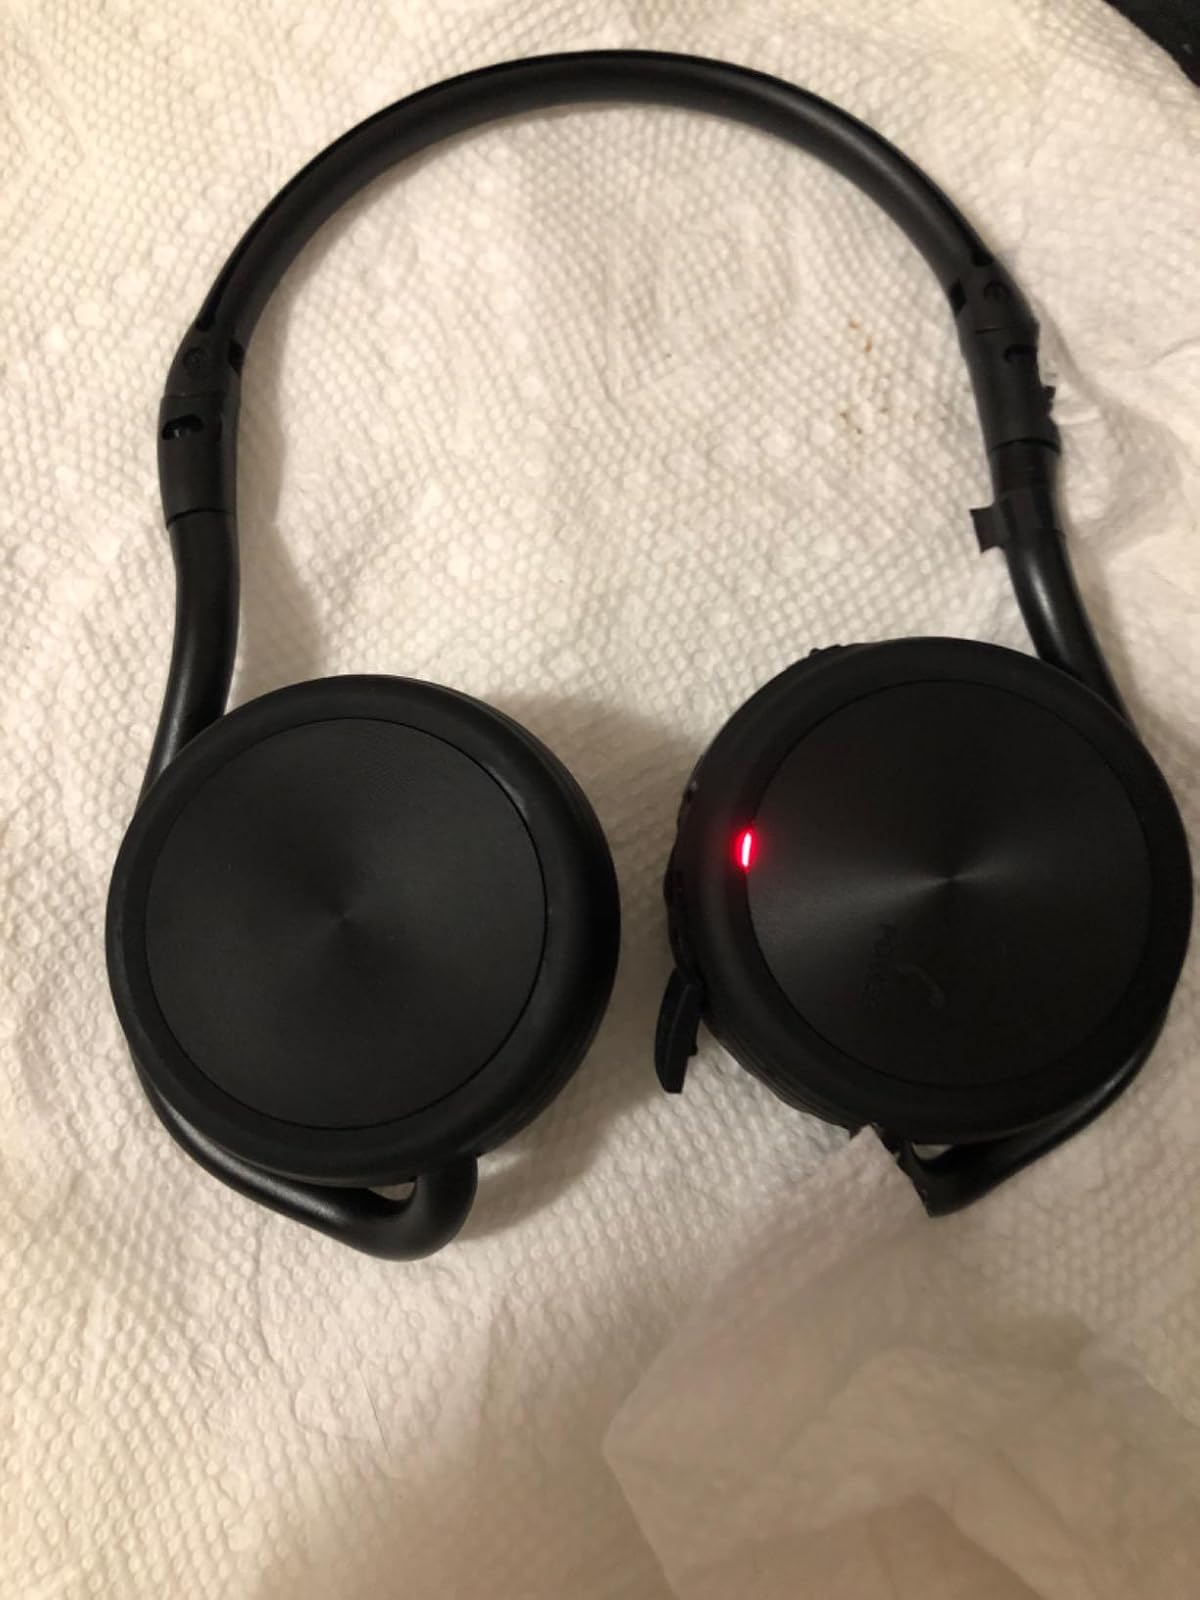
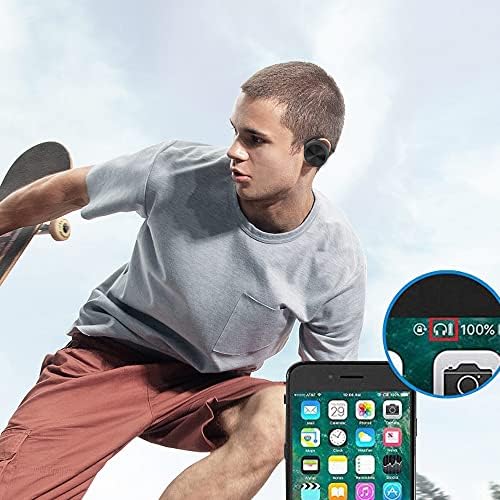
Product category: headphones
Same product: yes